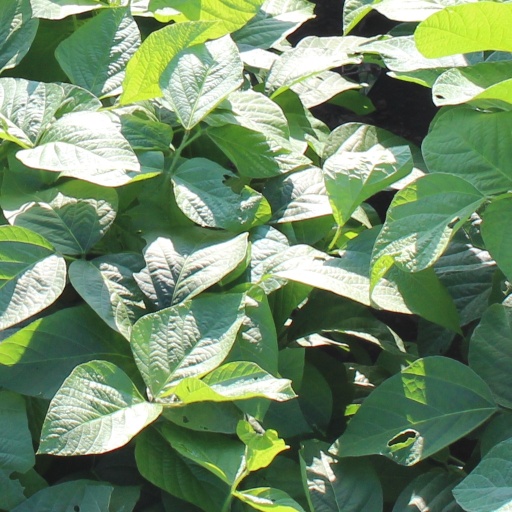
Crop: soybean